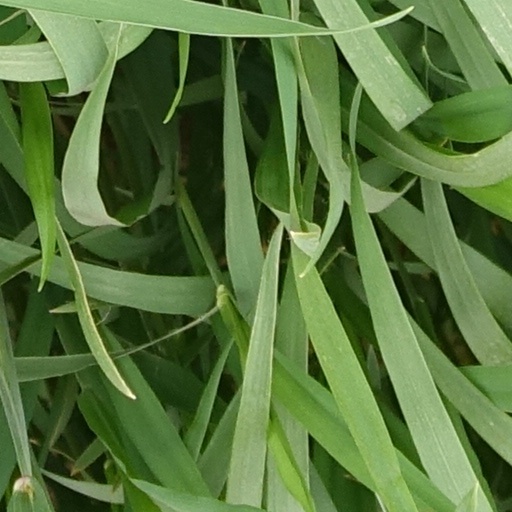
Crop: wheat